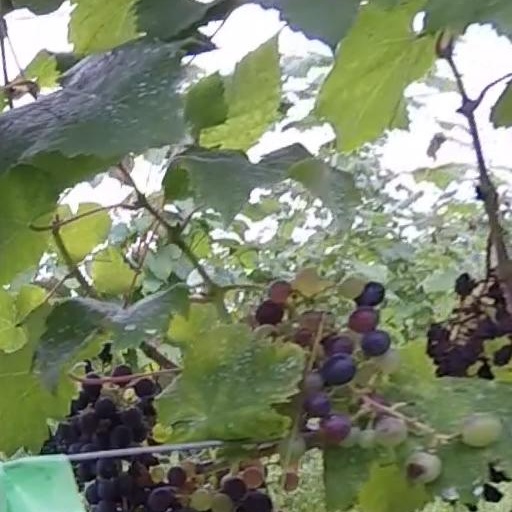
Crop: grape